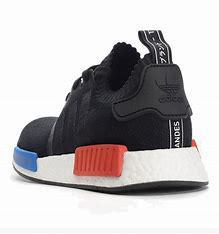
Brand: Adidas
Model: NMD_R1 Pk